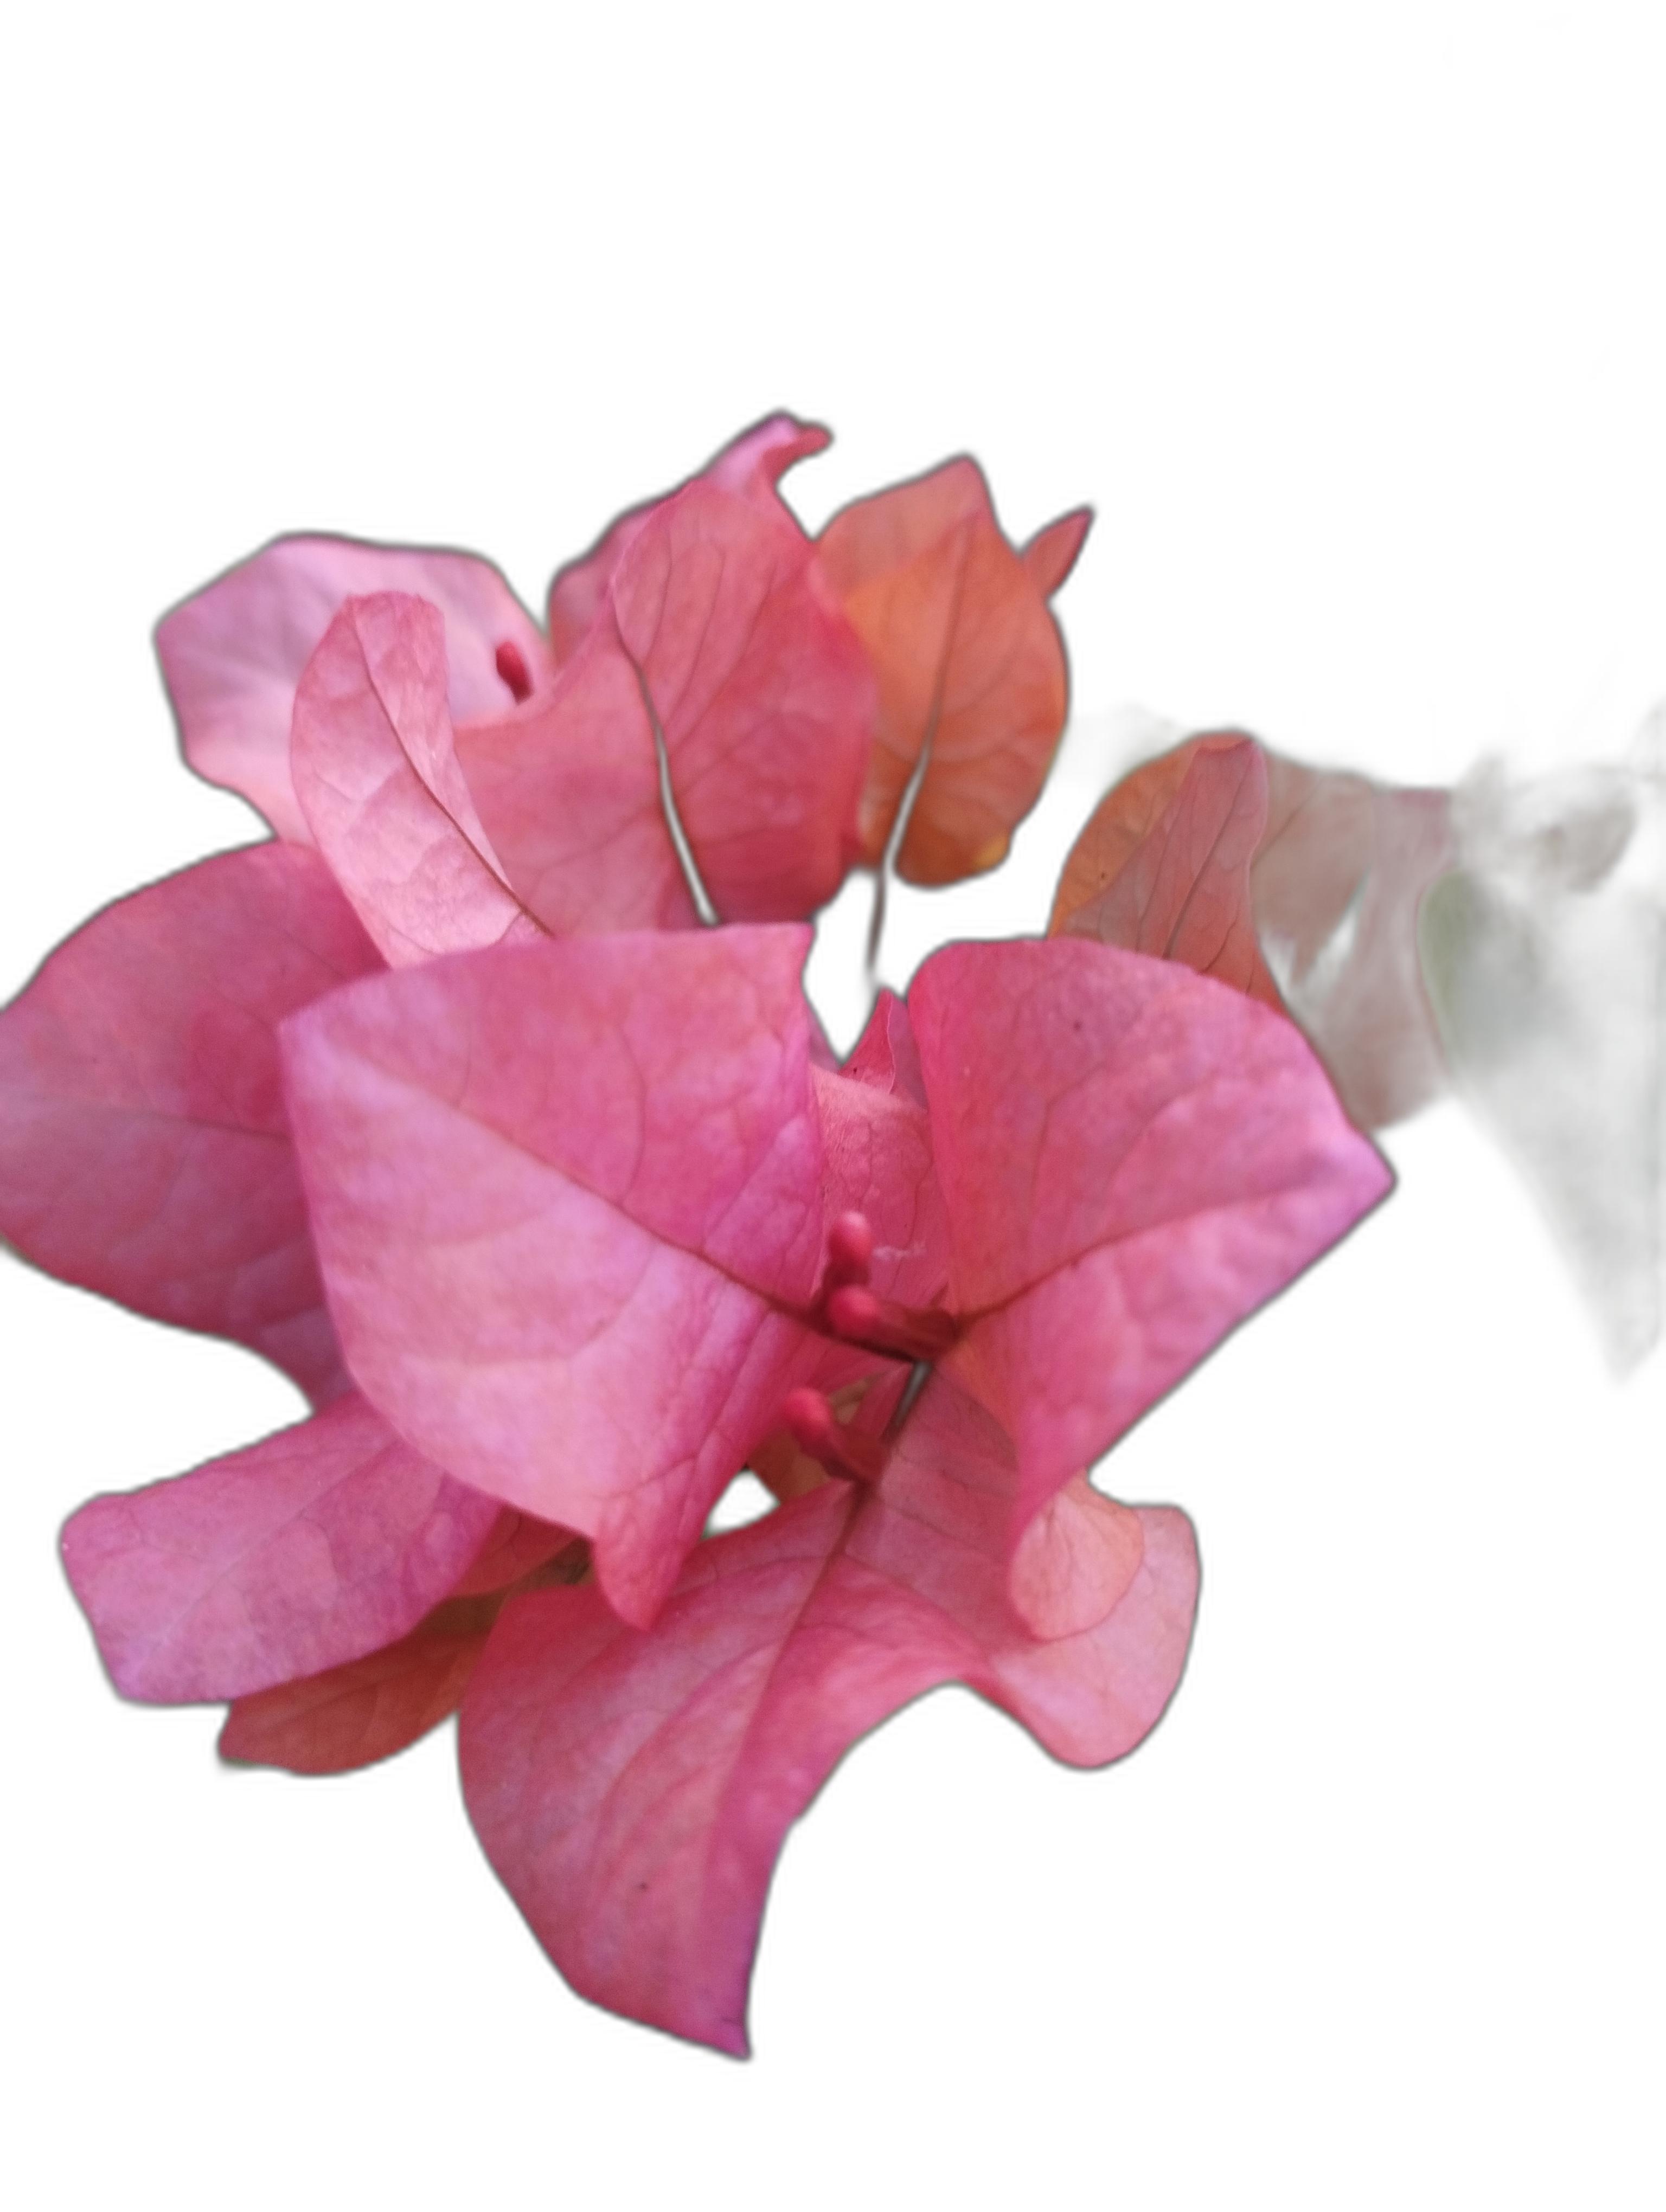
Label: Bougainvillea